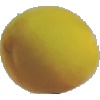
Label: Peach 2